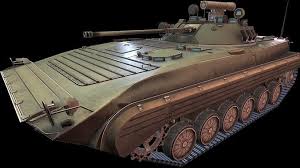
Label: BMP